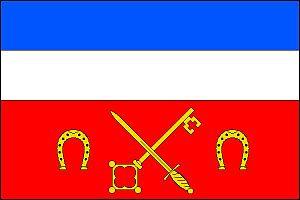
Kovalovice est une commune du district de Brno-Campagne, dans la région de Moravie-du-Sud, en République tchèque. Sa population s'élevait à 635 habitants en 2017.